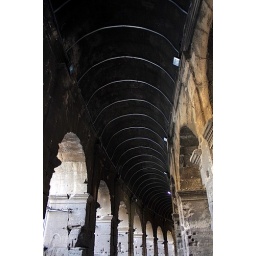
This is the 1st floor entrance which wraps around the building